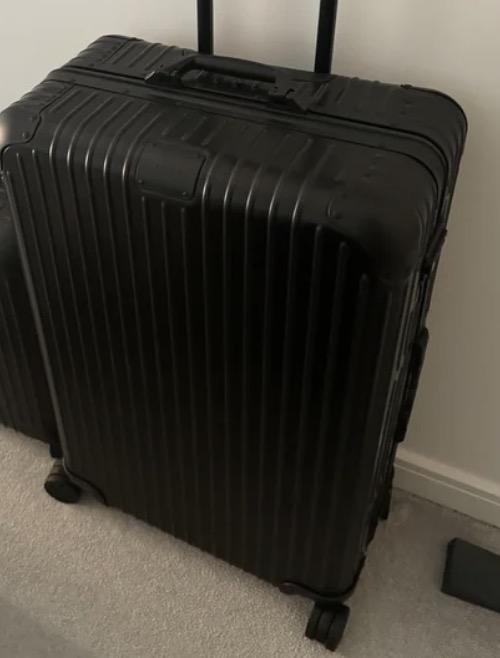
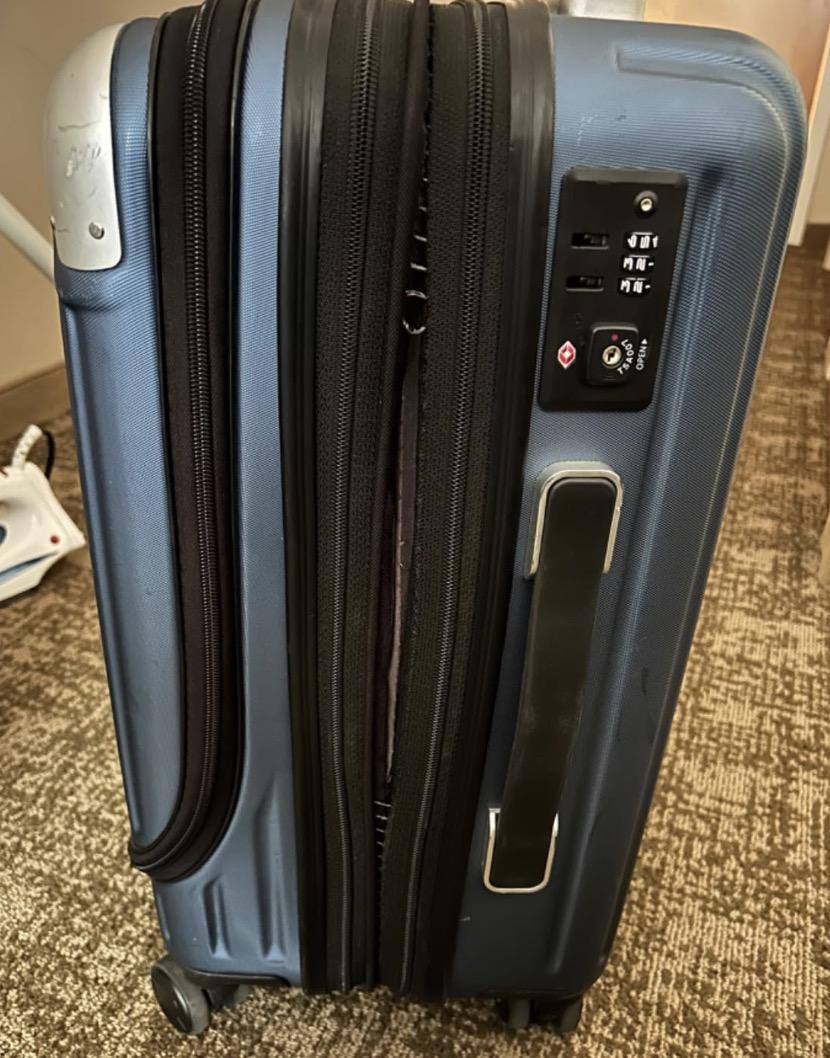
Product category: items_tea
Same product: no